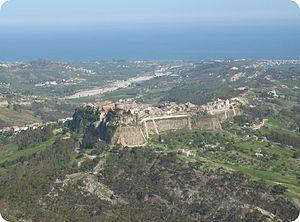
Caulonia est une commune italienne de la province de Reggio de Calabre dans la région Calabre en Italie. Durant l'époque de la Grande Grèce, le territoire de Monasterace est occupé par la colonie grecque Kaulon. En 1945, elle devint brièvement, pendant 4 jours, le République rouge de Caulonia.
La province de Reggio de Calabre est une ancienne province italienne, dans la région de Calabre, dont la capitale était Reggio de Calabre. En juin 2016, elle est remplacée par la ville métropolitaine de Reggio de Calabre dans des limites identiques.
La Locride ['lɔ:kride] est une zone géographique de la province de Reggio de Calabre sur le versant ionien de la Calabre en Italie.